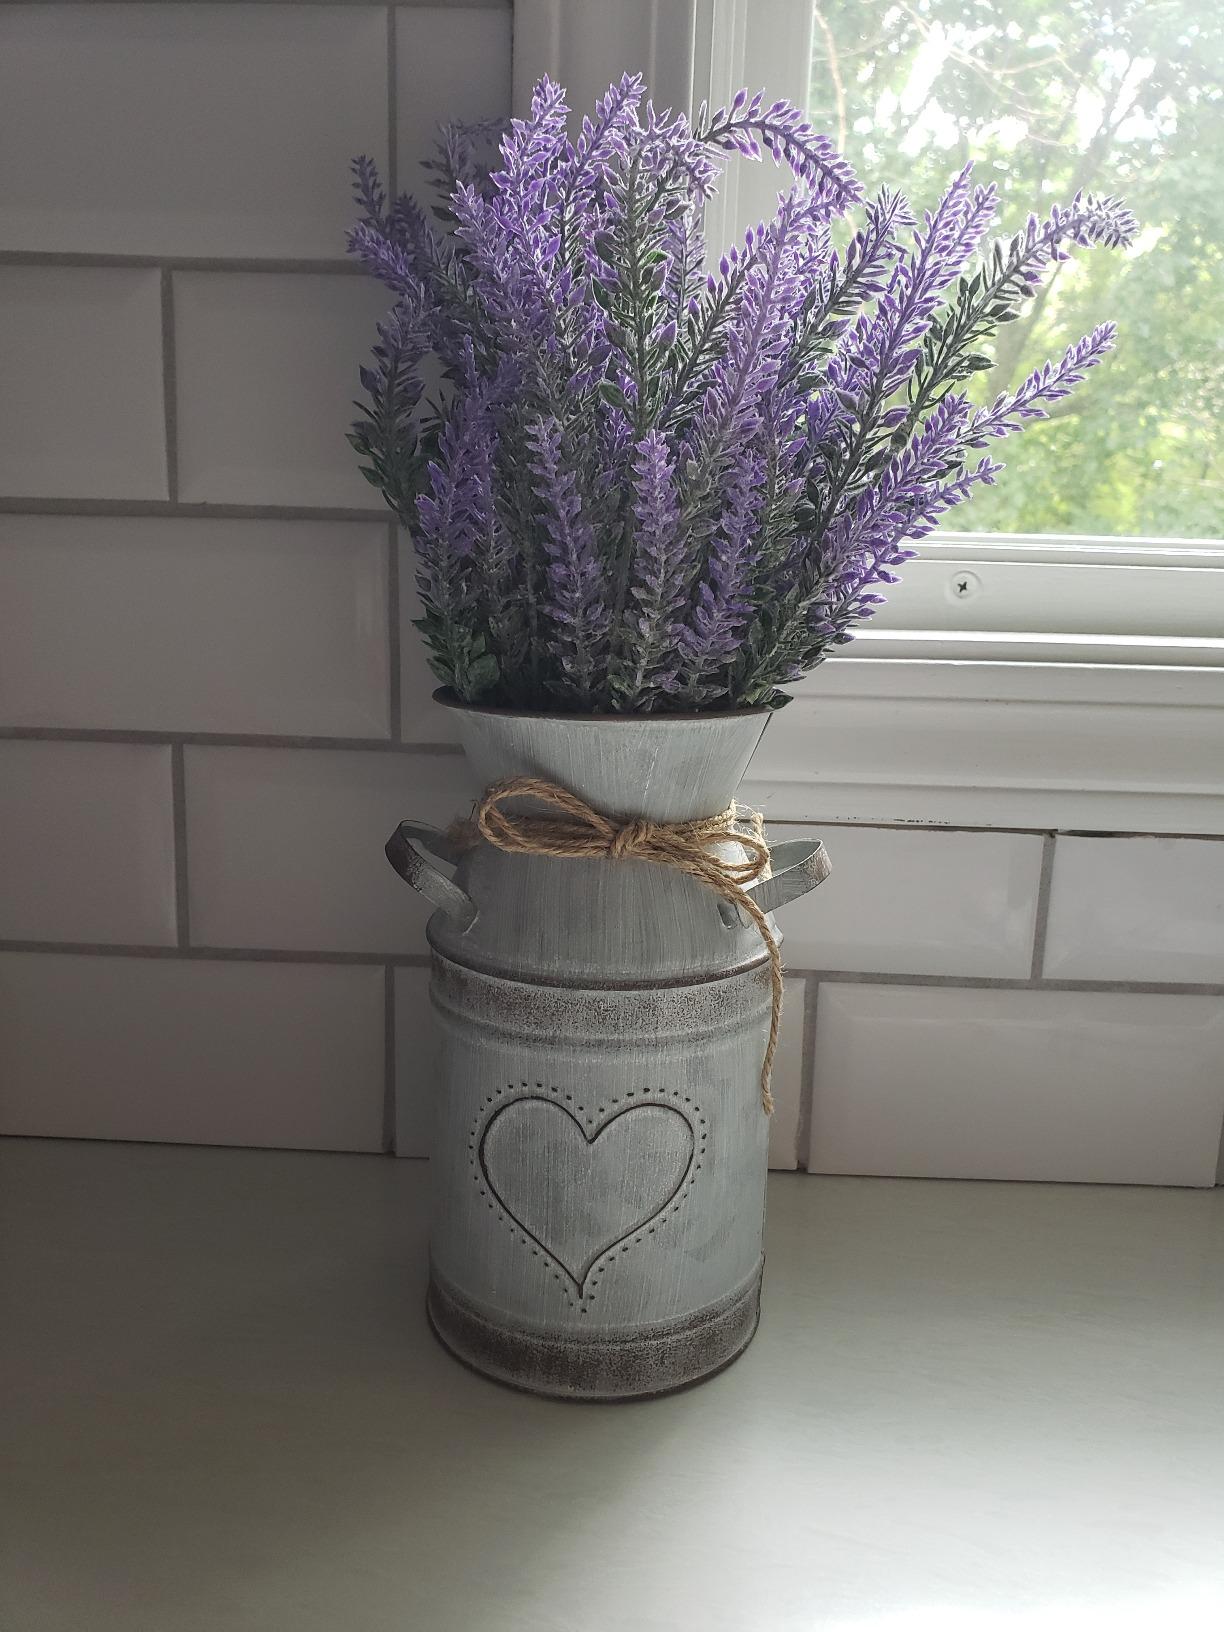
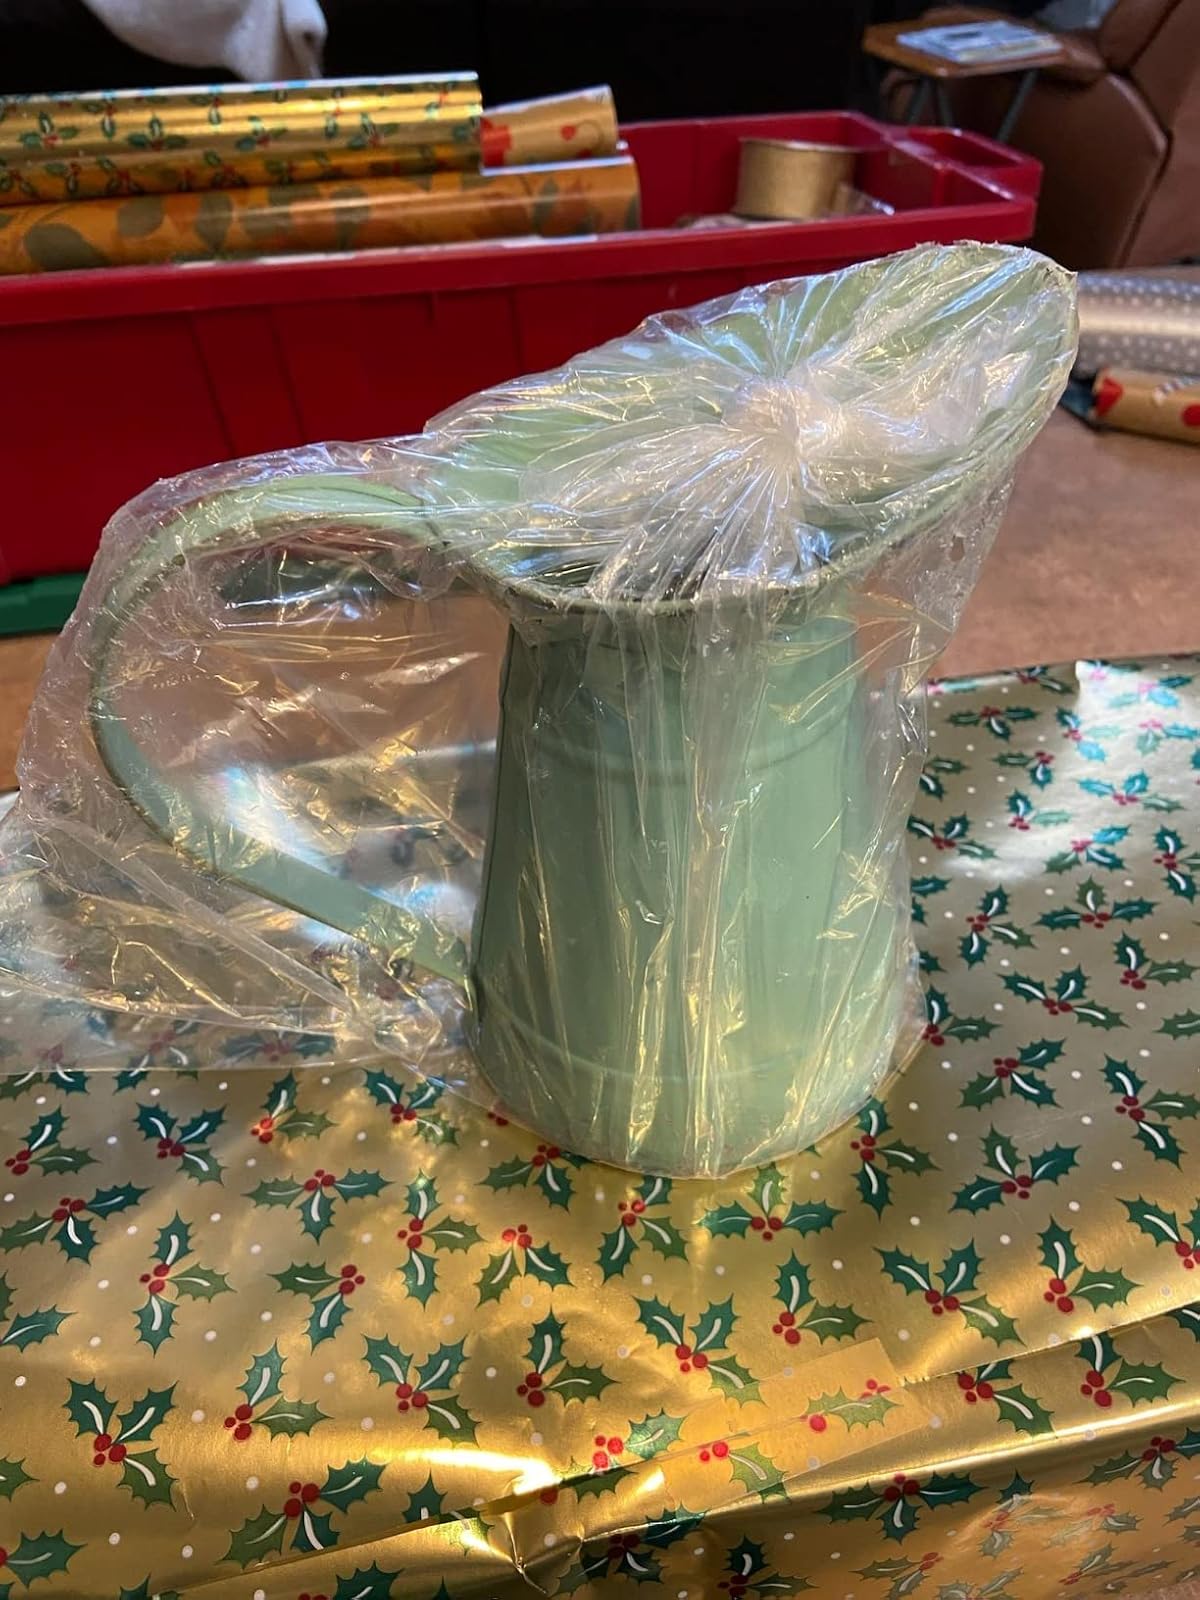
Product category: vase
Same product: no